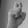
ASL letter: X